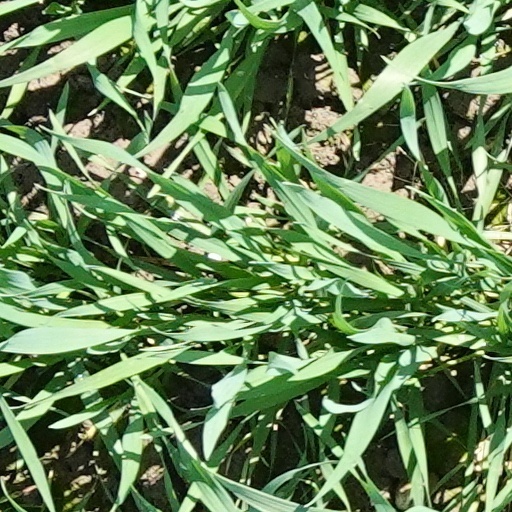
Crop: wheat